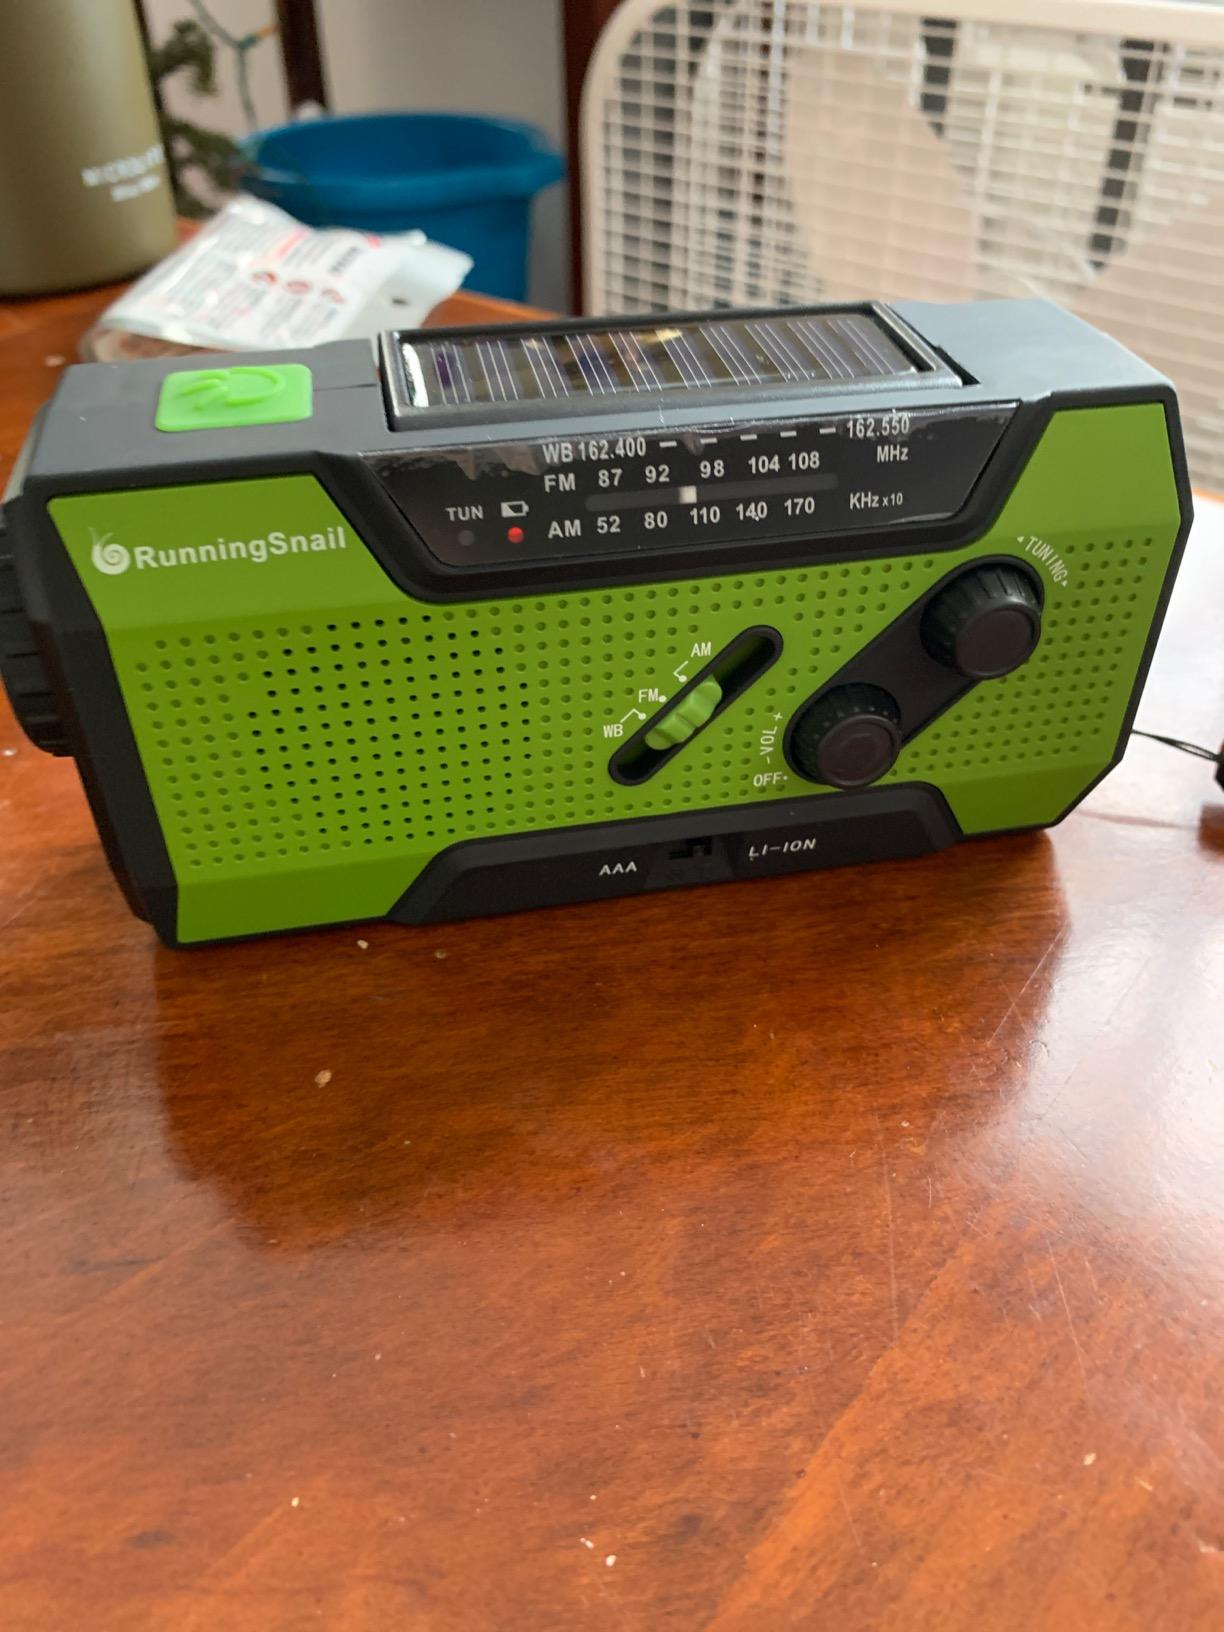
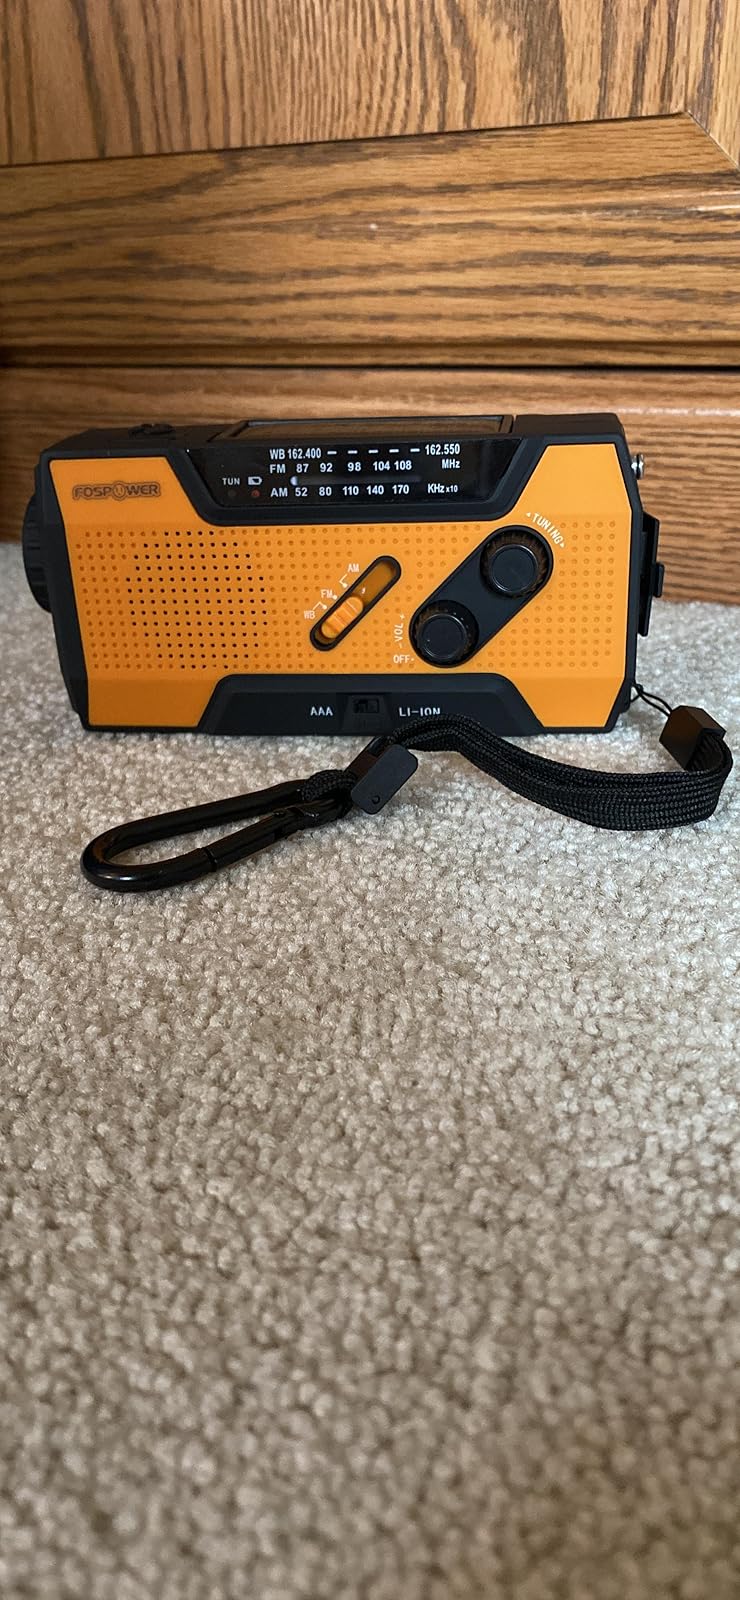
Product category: radio
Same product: no